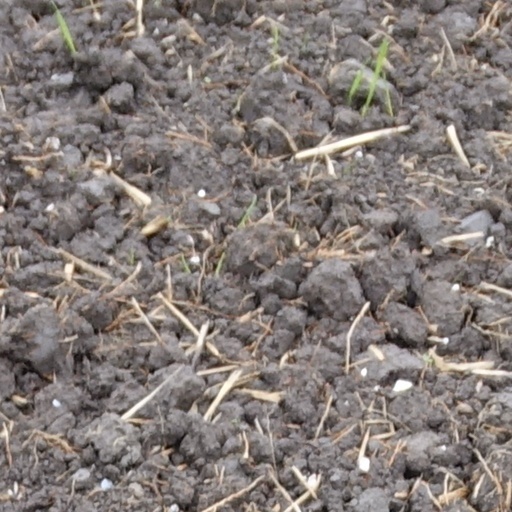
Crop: wheat